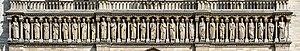
Sculptures des rois de Judée sur la façade ouest de Notre-Dame de Paris, France. Magyar: Júda királyainak szobrai a párizsi Notre-Dame-székesegyház nyugati homlokzatán (Párizs, Franciaország) Italiano: I re della Giudea scolpiti sul muro occidentale della cattedrale di Notre-Dame a Parigi in Francia. 한국어: 프랑스 파리 노트르담 대성당 서쪽 면의 고대 유대 왕들의 조각들.
La cathédrale Notre-Dame de Paris, communément appelée Notre-Dame, est l'un des monuments les plus emblématiques de Paris et de la France. Elle est située sur l'île de la Cité et est un lieu de culte catholique, siège de l'archidiocèse de Paris, dédiée à la Vierge Marie.